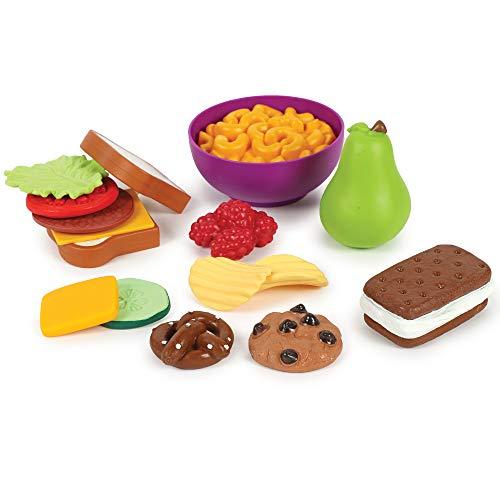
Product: Learning Resources New Sprouts Complete Play Food Set, 50 Pieces
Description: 50 pieces; including fruit, vegetables, snacks, desserts, and more.
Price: $35.77
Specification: ProductDimensions:9x5.2x9.5inches|ItemWeight:2.69pounds|ShippingWeight:2.71pounds(Viewshippingratesandpolicies)|DomesticShipping:ItemcanbeshippedwithinU.S.|InternationalShipping:ThisitemcanbeshippedtoselectcountriesoutsideoftheU.S.LearnMore|ASIN:B00Y90JGGG|Itemmodelnumber:LER9256|Manufacturerrecommendedage:24months-8years